704Games

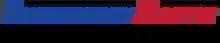
Dusenberry Martin Racing logo

704Games was formed as "Dusenberry Martin Racing" in January 2015, a subsidiary of HC2 Holdings, who acquired the license to develop NASCAR video games from Eutechnyx that month. As a result of the acquisition, DMR received "NASCAR '15", a video game that Eutechnyx had been developing. Dusenberry Martin Racing secured $8,000,000 in equity capital in April.